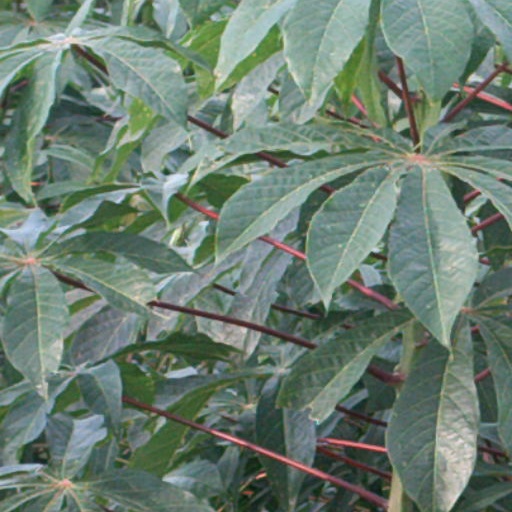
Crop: cassava